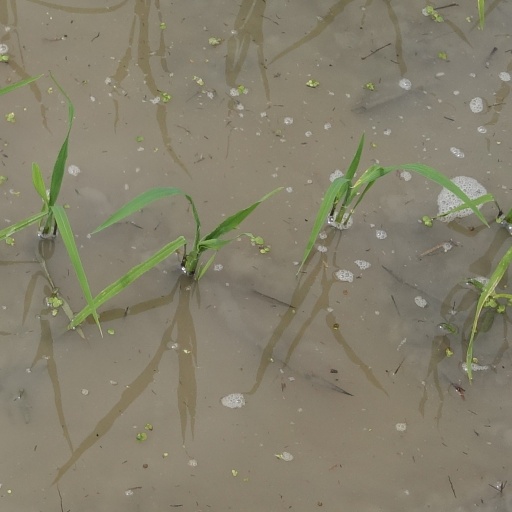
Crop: rice